Tenali

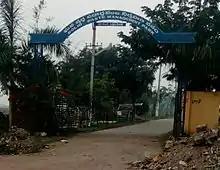
Solid waste management park in the outskirts of Tenali

The municipality oversees civic needs, such as water supply, sewerage, roads, and parks, and is included in the Atal Mission for Rejuvenation and Urban Transformation. The city residents rely on borewells, overhead reservoirs, and a filtration plant for daily water needs, which mainly draws water from the Krishna river of Prakasam Barrage. The city municipality implements two-bin garbage collection, sanitation campaigns like "Mana Tenali – It's people's creation" for hygiene of the people, ban on plastic bags etc.